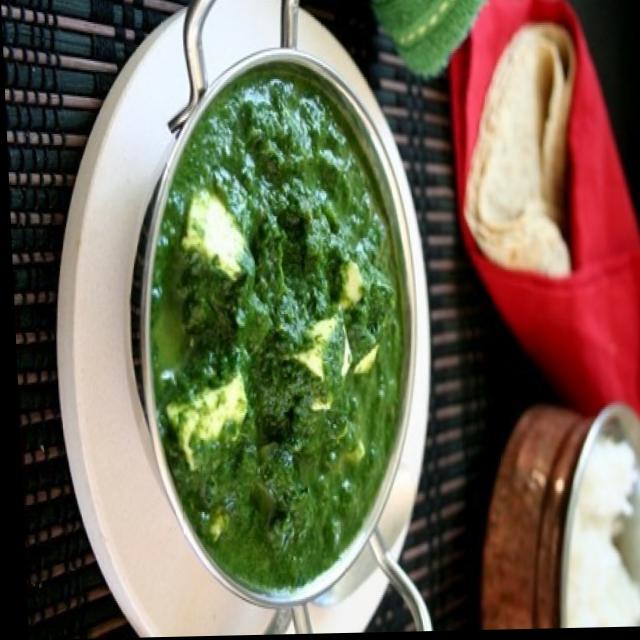
Dish: palak_paneer